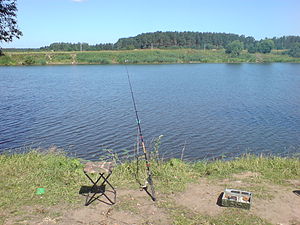
Dubna (Volga)
Dubna nær konfluenspunktet med Volga.
Dubna er en flod i Vladimir og Moskva oblast i Rusland. Den er en højre biflod til Volga. Floden er 167 km lang, med et afvandingsareal på 5.350 km². Dens største biflod er Sestra.